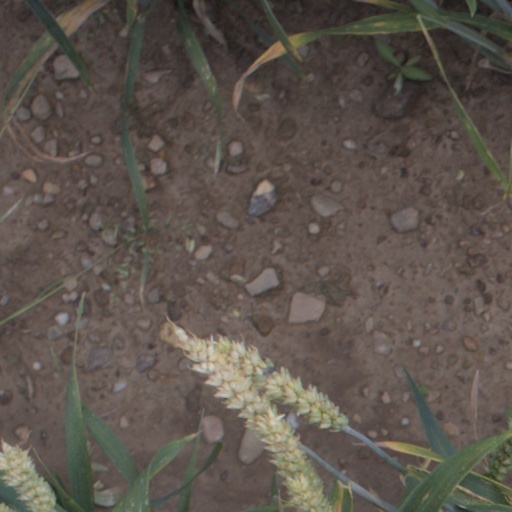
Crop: wheat